Willie Overtoom

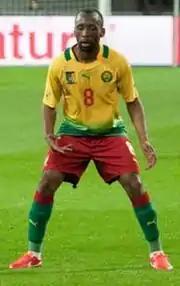
Overtoom playing for Cameroon in 2013

Willie Overtoom (born 2 September 1986) is a Cameroonian former professional footballer who played as an attacking midfielder.